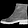
Label: Ankle boot